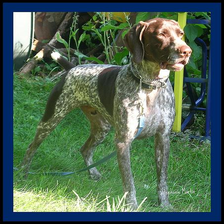
Species: dog
Breed: german shorthaired